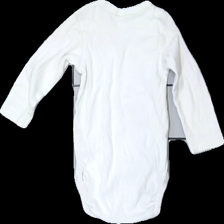
View: back
Type: Top
Category: Children
Brand: Kappahl
Brand text on label: kaxs
Colors: White
Material: 100% cotton
Cut: Regular
Size: 80
Season: All
Stains: Major
Damage location: top center
Damage 2 location: top right
Price range: <50
Recommended usage: Remake
Description: vit långärmad body med fläckar över hela